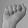
ASL letter: A